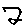
Label: 2